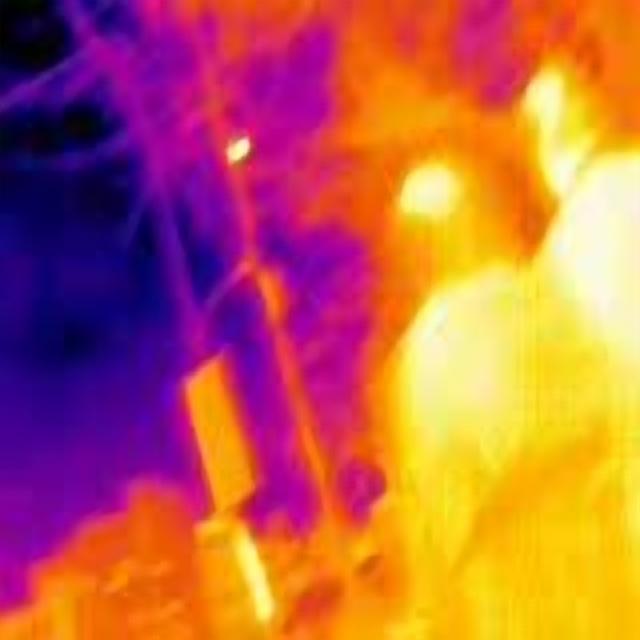
Detected objects:
label: person
label: person